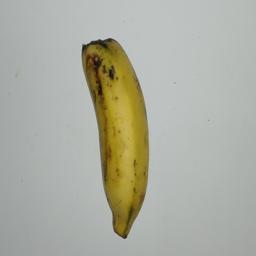
Ripeness: Ripe